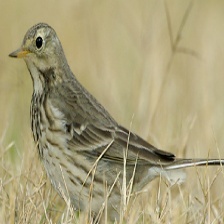
Species: AMERICAN PIPIT
Scientific name: ANTHUS RUBESCENS